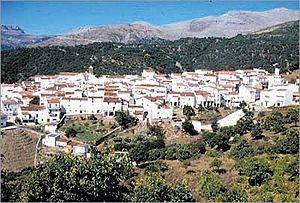
Faraján est une commune de la province de Malaga dans la communauté autonome d'Andalousie en Espagne.